Mississippi State University

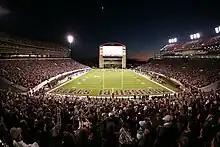
Davis Wade Stadium at the previous record-setting capacity of 58,103 against Alabama; since renovation and expansion, the new attendance record is 62,945, set in 2014 against Auburn.

Mississippi State University's 16 athletic teams are known as the Bulldogs. Previous nicknames included the Aggies and the Maroons. They compete in Division I of the NCAA, in the 16-member Southeastern Conference (SEC).